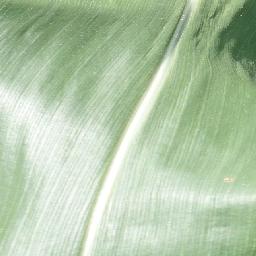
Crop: corn
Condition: (maize)_healthy